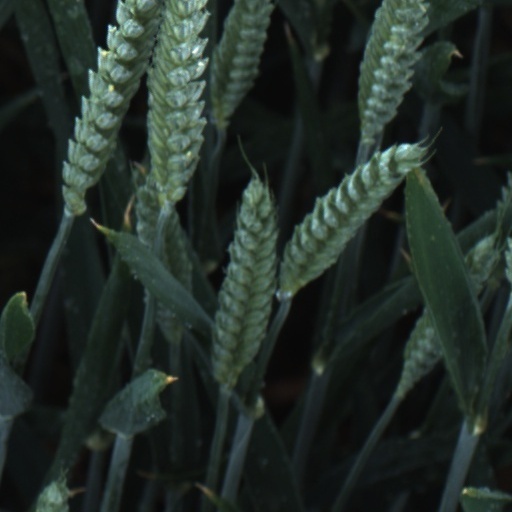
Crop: wheat